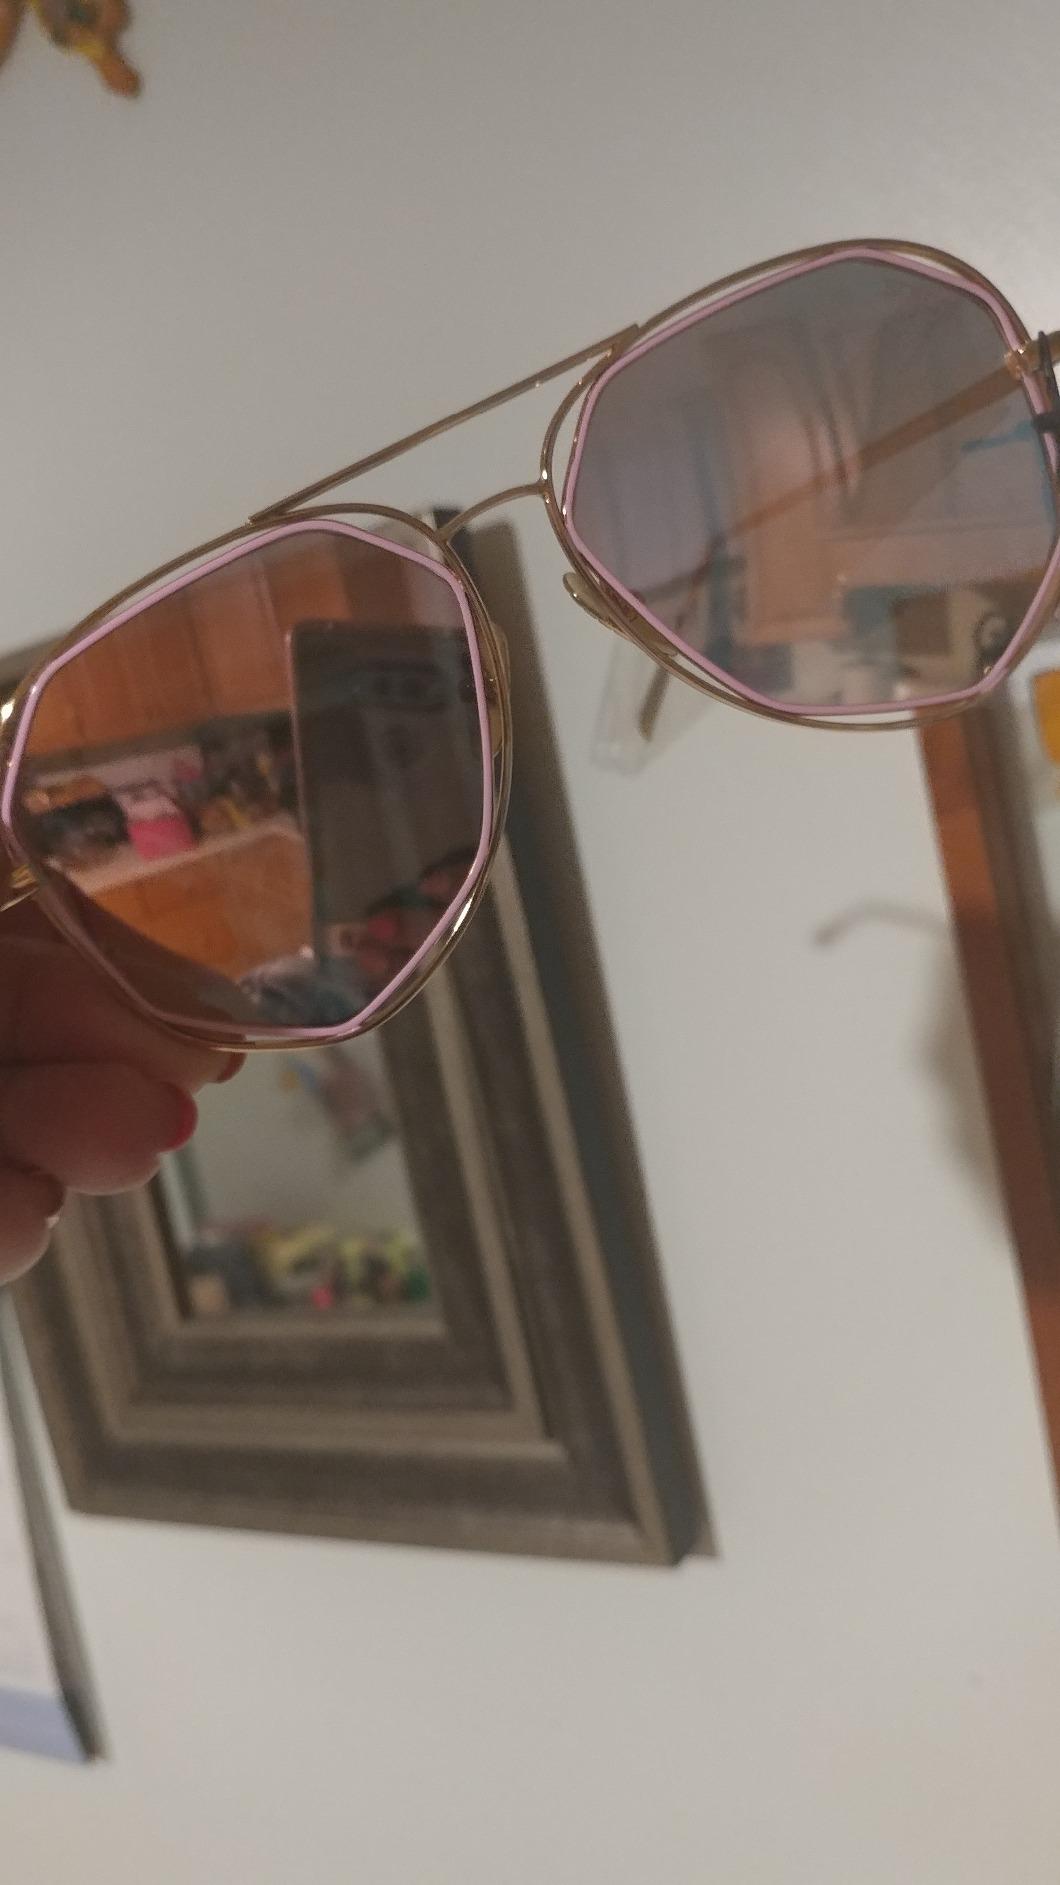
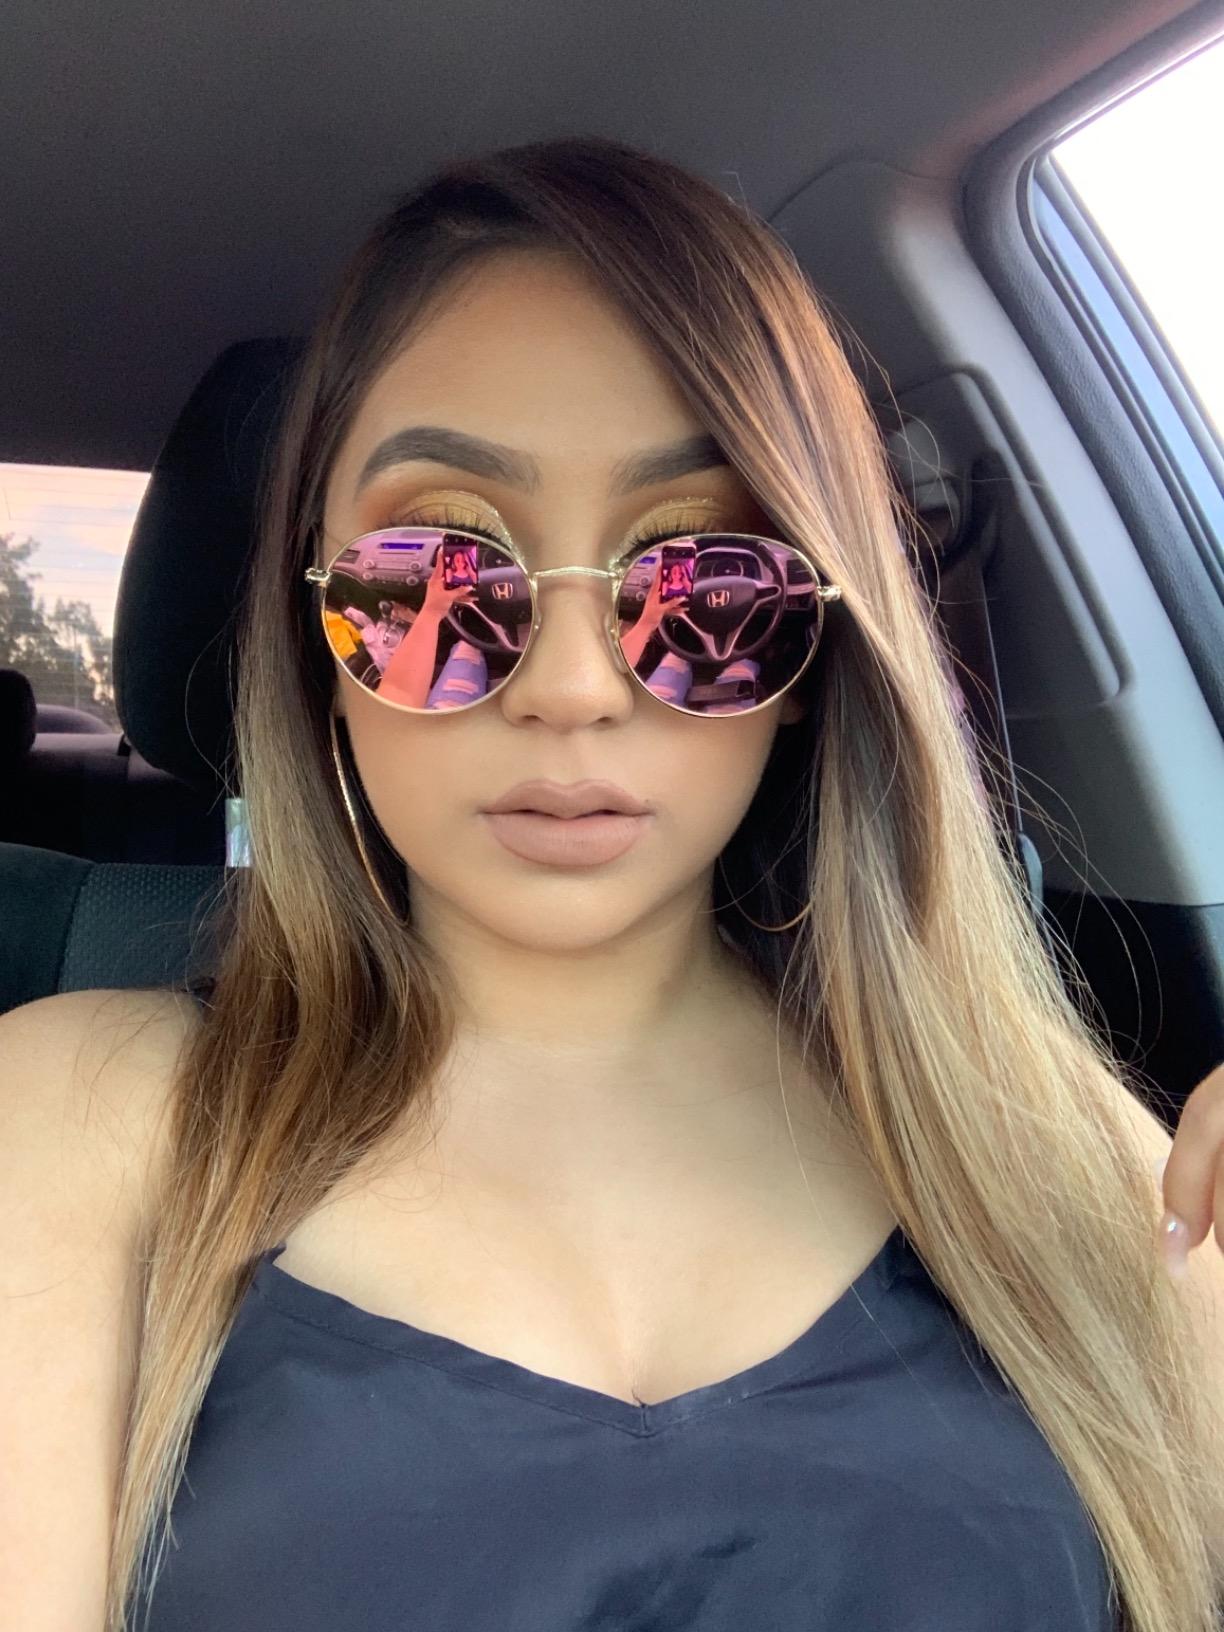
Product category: accessories_sunglasses
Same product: no